Cuban Americans

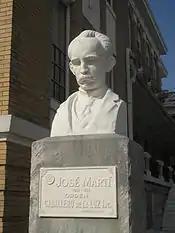
Statue of Jose Martí at the Circulo Cubano (Cuban Club), Ybor City

The population of Cuban Americans has experienced a surge in growth once again with the arrival of the 2021–23 Cuban migration wave to the United States, where Cubans were intercepted at the Southern border over 300,000 times.